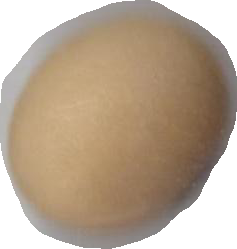
Variety: Anjasmoro